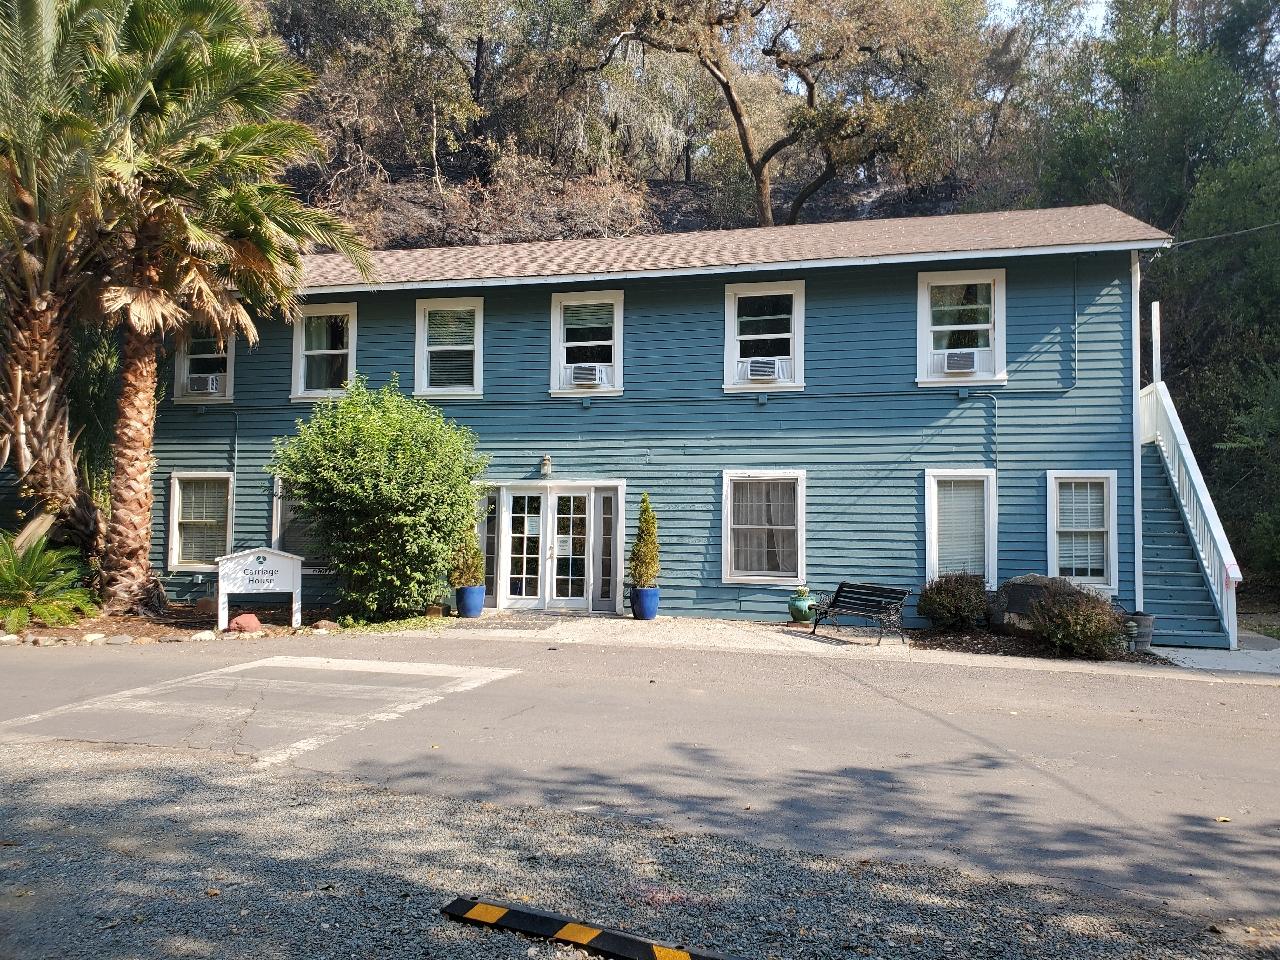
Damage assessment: no_damage